Professor Mamlock (play)

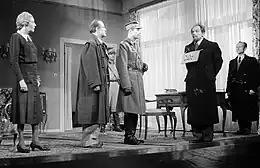
The Berlin premiere of "Professor Mamlock", with Walter Franck (carrying sign) in the title role. Hebbel Theater, 9 January 1946.

The personnel and patients in the clinic discuss the political situation. Ruof and Hellpach support Adolf Hitler, while Hirsch and Seidel believe his rise to power will lead to war. Mamlock arrives and forbids conversation about politics in the institute.